Javier Culson

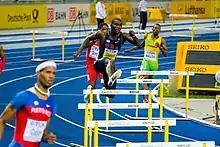
Culson (foreground) competing in the finals of the 2009 World Championships

After months of inactivity, he began his pre-season preparation, winning the 800 metres race at the "Clásico de Primavera" with a time of 1:50.13. Culson Pérez opened his 2010 season at the Drake Relays, winning the race with 48.67, one of the best marks of the year up to that point. In his second outing, he recorded 48.48 at the Guadalupe Grand Prix. On 8 May 2010, Culson Pérez established a new personal and national record at the Ponce Grand Prix, breaking the 48-second mark with a 47.72 victory (best overall in the world during the initial part of the season) over Michael Tinsley of the United States (48.46). Culson Pérez then went on to earn his second worldwide silver medal on 1 September 2011 when he clocked 48.44 seconds at the IAAF World Championships in Daegu, South Korea.